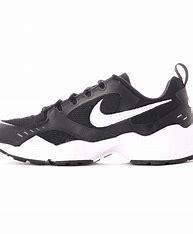
Brand: Nike
Model: Air Heights